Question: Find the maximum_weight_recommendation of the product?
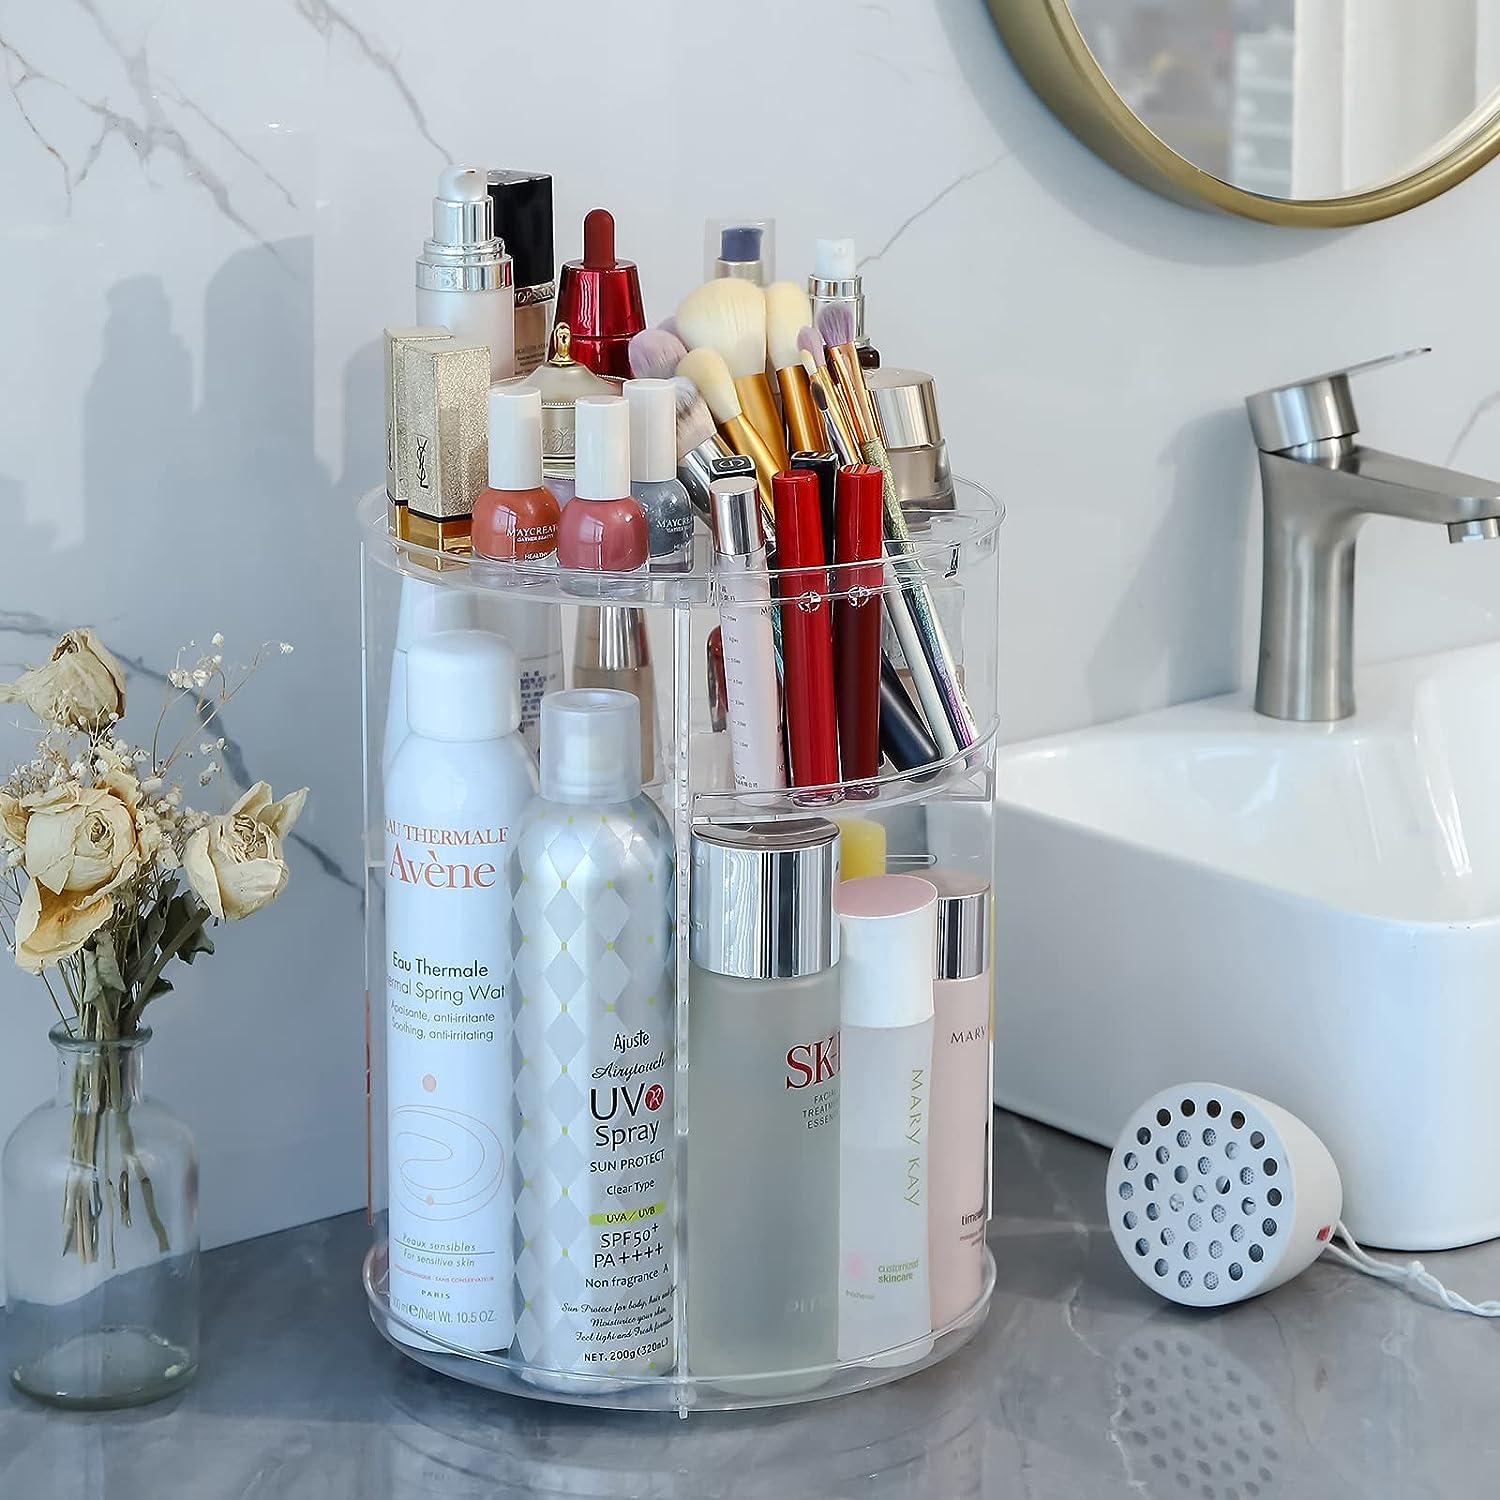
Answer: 10.5 ounce